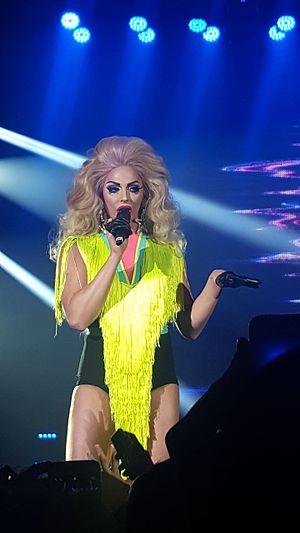
Justin Dwayne Lee Johnson, plus connu sous le nom de scène Alyssa Edwards, est un chorégraphe et drag queen américain. Alyssa est principalement connue pour avoir concouru dans de nombreux concours de beauté, avant de connaître un succès international en participant à la cinquième saison de RuPaul's Drag Race et la deuxième saison de RuPaul's Drag Race : All Stars, devenant une favorite des fans pendant et après l'émission. Alyssa vit à Mesquite, au Texas, où elle possède et gère un studio de dance récompensé, Beyond Belief Dancy Company. Alyssa et son studio de danse sont les éléments principaux de sa série documentaire, Dancing Queen, produite par RuPaul et World of Wonder et diffusée sur Netflix à partir du 5 octobre 2018.